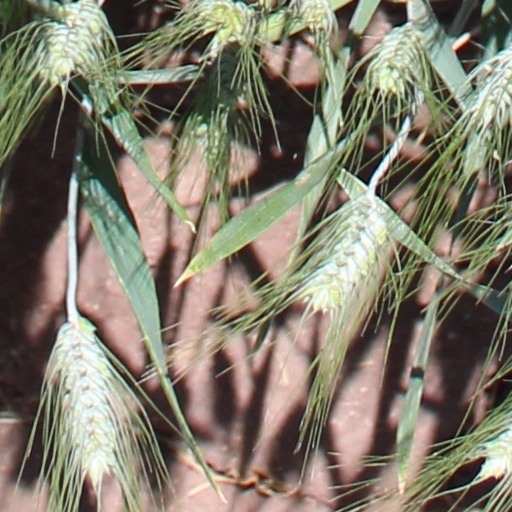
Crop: wheat